Gabby O'Connor

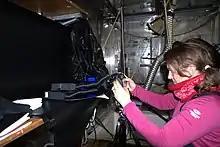
The artist Gabby O'Connor working in a field container on the sea ice of Antarctica.

In 2018 she commenced a Ph.D. project (University of Auckland Faculty of Creative Arts and Industries that is part of the New Zealand Sustainable Seas National Science Challenge funded by the Ministry of Business, Innovation and Employment. This work marked a change in her focus from Antarctica to issues relating to sea level rise and involved development of rope-based sculpture. It resulted in "The Unseen" an exhibition at the Suter Gallery in Nelson.